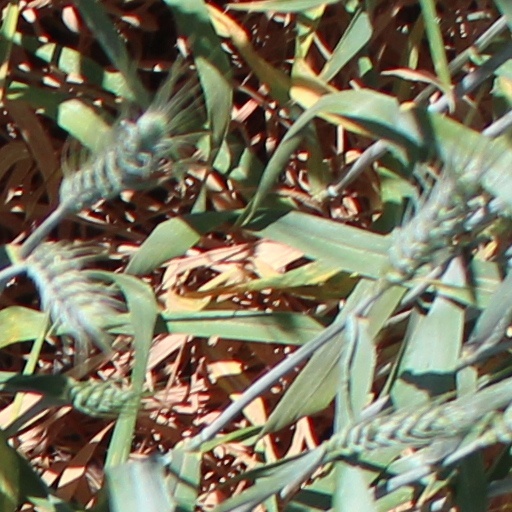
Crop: wheat